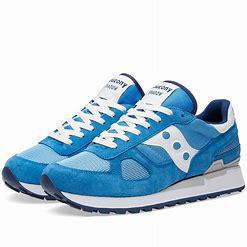
Brand: Saucony
Model: Shadow Original